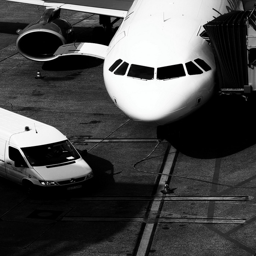
A plane docked at the terminal on the runway.
A plane waiting for a van to go by.
An airplane on the ground with a van in front of it.
An airplane and a van are in an airport lot.
A white van next to docked airplane on lot.